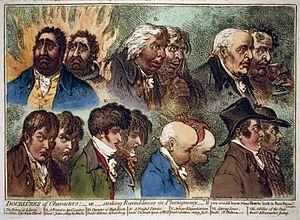
James Gillray, parfois orthographié Gilray, né le 13 août 1756 et mort le 1ᵉʳ juin 1815, est un caricaturiste et graveur britannique célèbre pour ses dessins satiriques à caractère politique et social, réalisés sous forme d’eaux-fortes et publiés pour la plupart entre 1792 et 1810.